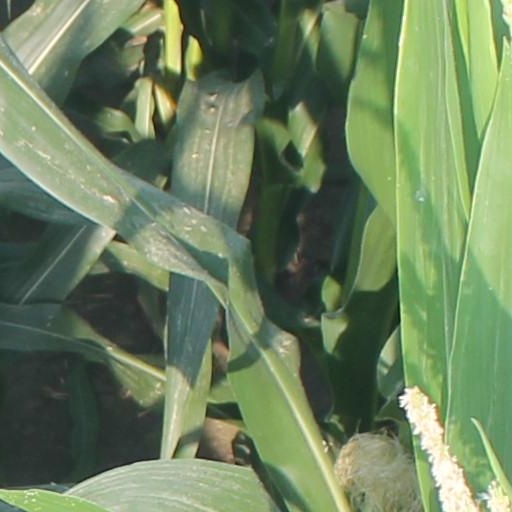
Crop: maize; corn